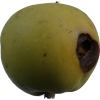
Label: Apple 13